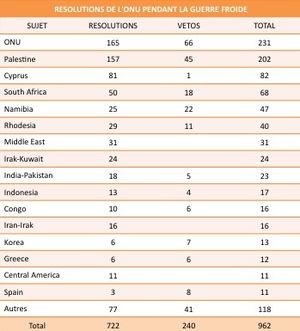
Statistiques des résolutions votées et des vétos au Conseil de sécurité de l'ONU, de 1946 à 1991.jpg
La guerre froide a connu une forte activité diplomatique, du fait précisément de la volonté des deux Grands, les États-Unis et l'Union soviétique, d'éviter un conflit ouvert direct entre eux en raison des risques de destruction mutuelle résultant des armes nucléaires qu'ils possédaient. Pour autant l'affrontement entre les deux Grands a été très intense, prenant diverses formes - dont de manière non exhaustive : conflits locaux, guerre secrète, propagande, soutien à des régimes favorables - et donnant à la diplomatie un rôle important soit pour régler des situations de crise ou des conflits locaux, soit pour diminuer le coût insupportable de la course aux armements, soit pour tenter d'en tirer un bénéfice direct aux dépens de l'autre Grand.
Les résolutions du Conseil de sécurité des Nations unies sont les décisions qui sont votées par le Conseil de sécurité des Nations unies.